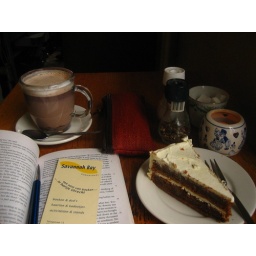
Enjoying my book along a perfect carrot cake and hot chocolate in a perfect bakery pub